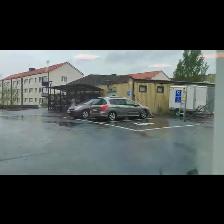
Label: NonHuman